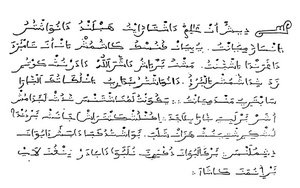
Les conversions forcées des musulmans d'Espagne sont décidées par une série d'édits interdisant l'islam en terres d'Espagne au début du XVIᵉ siècle. Elles ont lieu à des moments différents dans chacun des royaumes espagnols : de 1500 à 1502 en Castille, de 1515 à 1516 en Navarre, puis de 1523 à 1526 en Aragon.
La société multiculturelle de l’Espagne médiévale donne lieu à de nouvelles formes culturelles, à tous les niveaux de la société et marque profondément l'histoire de l'Espagne par les périodes importantes durant laquelle elle perdure. Cette période d'absorption par les chrétiens d'une partie de la culture du monde islamique et de coprésence des trois religions dans des territoires unilatéralement dominés, soit par les musulmans soit pas les chrétiens, ne doit pas être confondue avec un temps de Convivencia, d'harmonie interculturelle dans un arrière-fond de pacifisme œcuménique anachronique. L'hostilité et la rivalité n'ont jamais cessé.
L’aljamiado, ou mieux la aljamiada, est un adjectif dérivé du substantif espagnol la aljamía, lui-même de l’arabe al-âajamía العجميّه et désigne le procédé qui consiste à écrire, au moyen de l’alphabet arabe, la langue romane des habitants de l’Espagne durant l'époque tardive d’Al-Andalus.